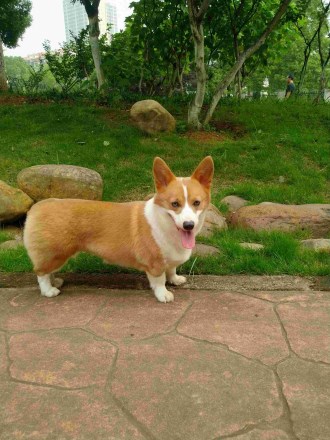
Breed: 2909-n000116-Cardigan